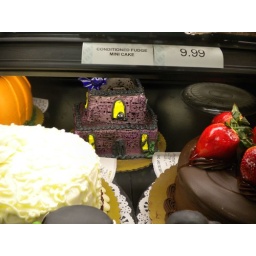
Haunted house cake in the back of the case